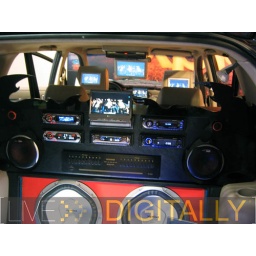
7 TV screens in a car